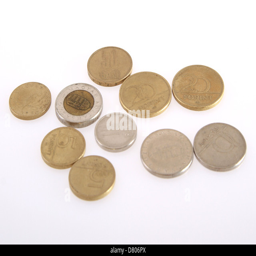
the forint is the currency